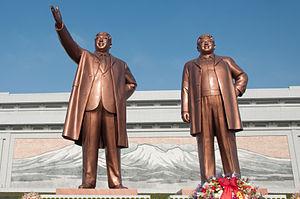
Photo des statues des deux dirigeants nord coréens Kim Jong-Il et Kim Il-Sung